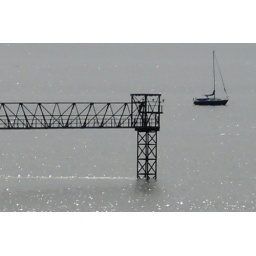
A boat in the river Mersey. Near to Speke Hall, Liverpool, Merseyside - August 2008.